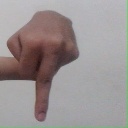
अक्षर: प